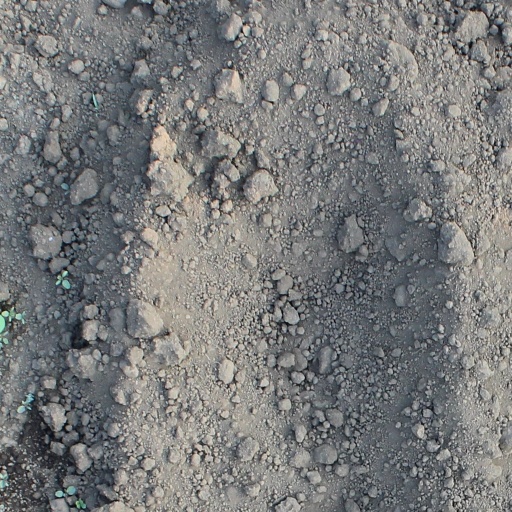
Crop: soybean